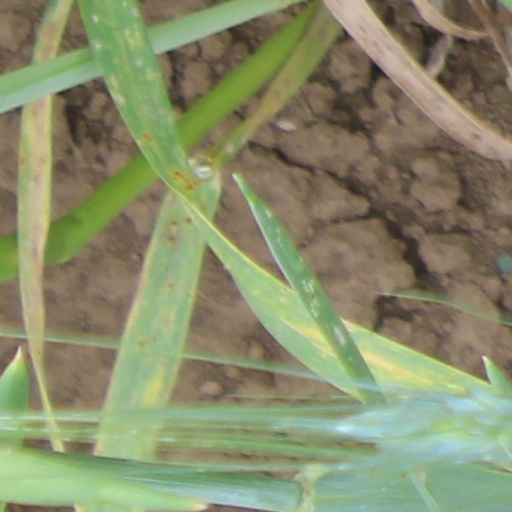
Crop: wheat